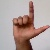
The image shows a hand gesture representing the letter 'L' in Indian Sign Language.